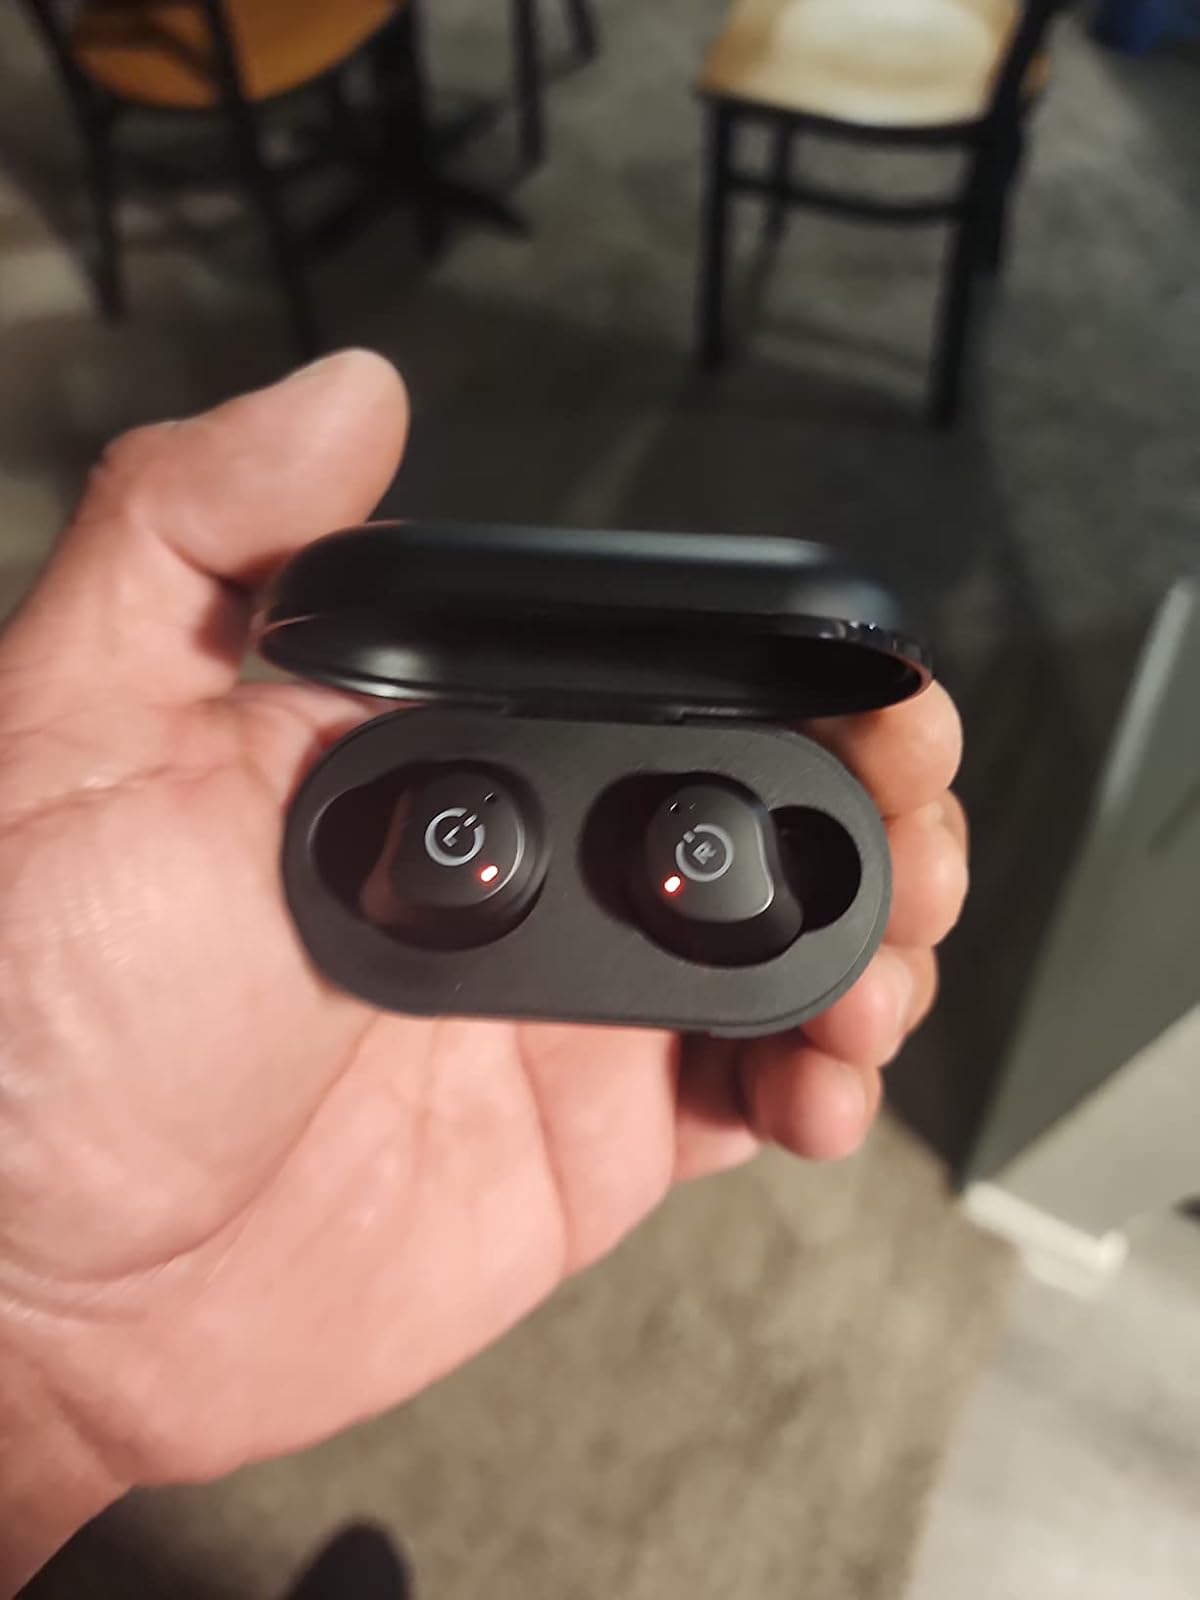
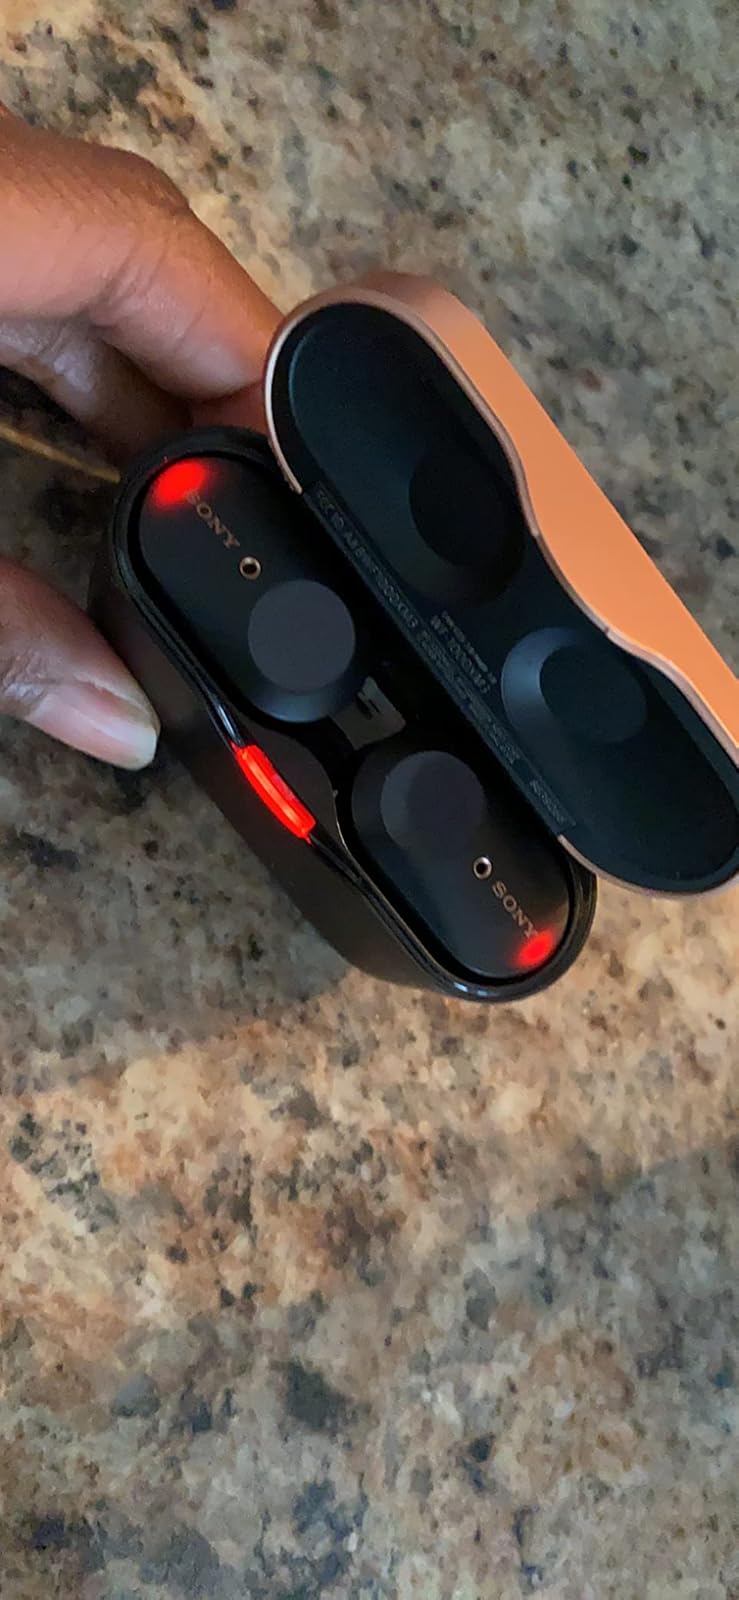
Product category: earbuds
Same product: no